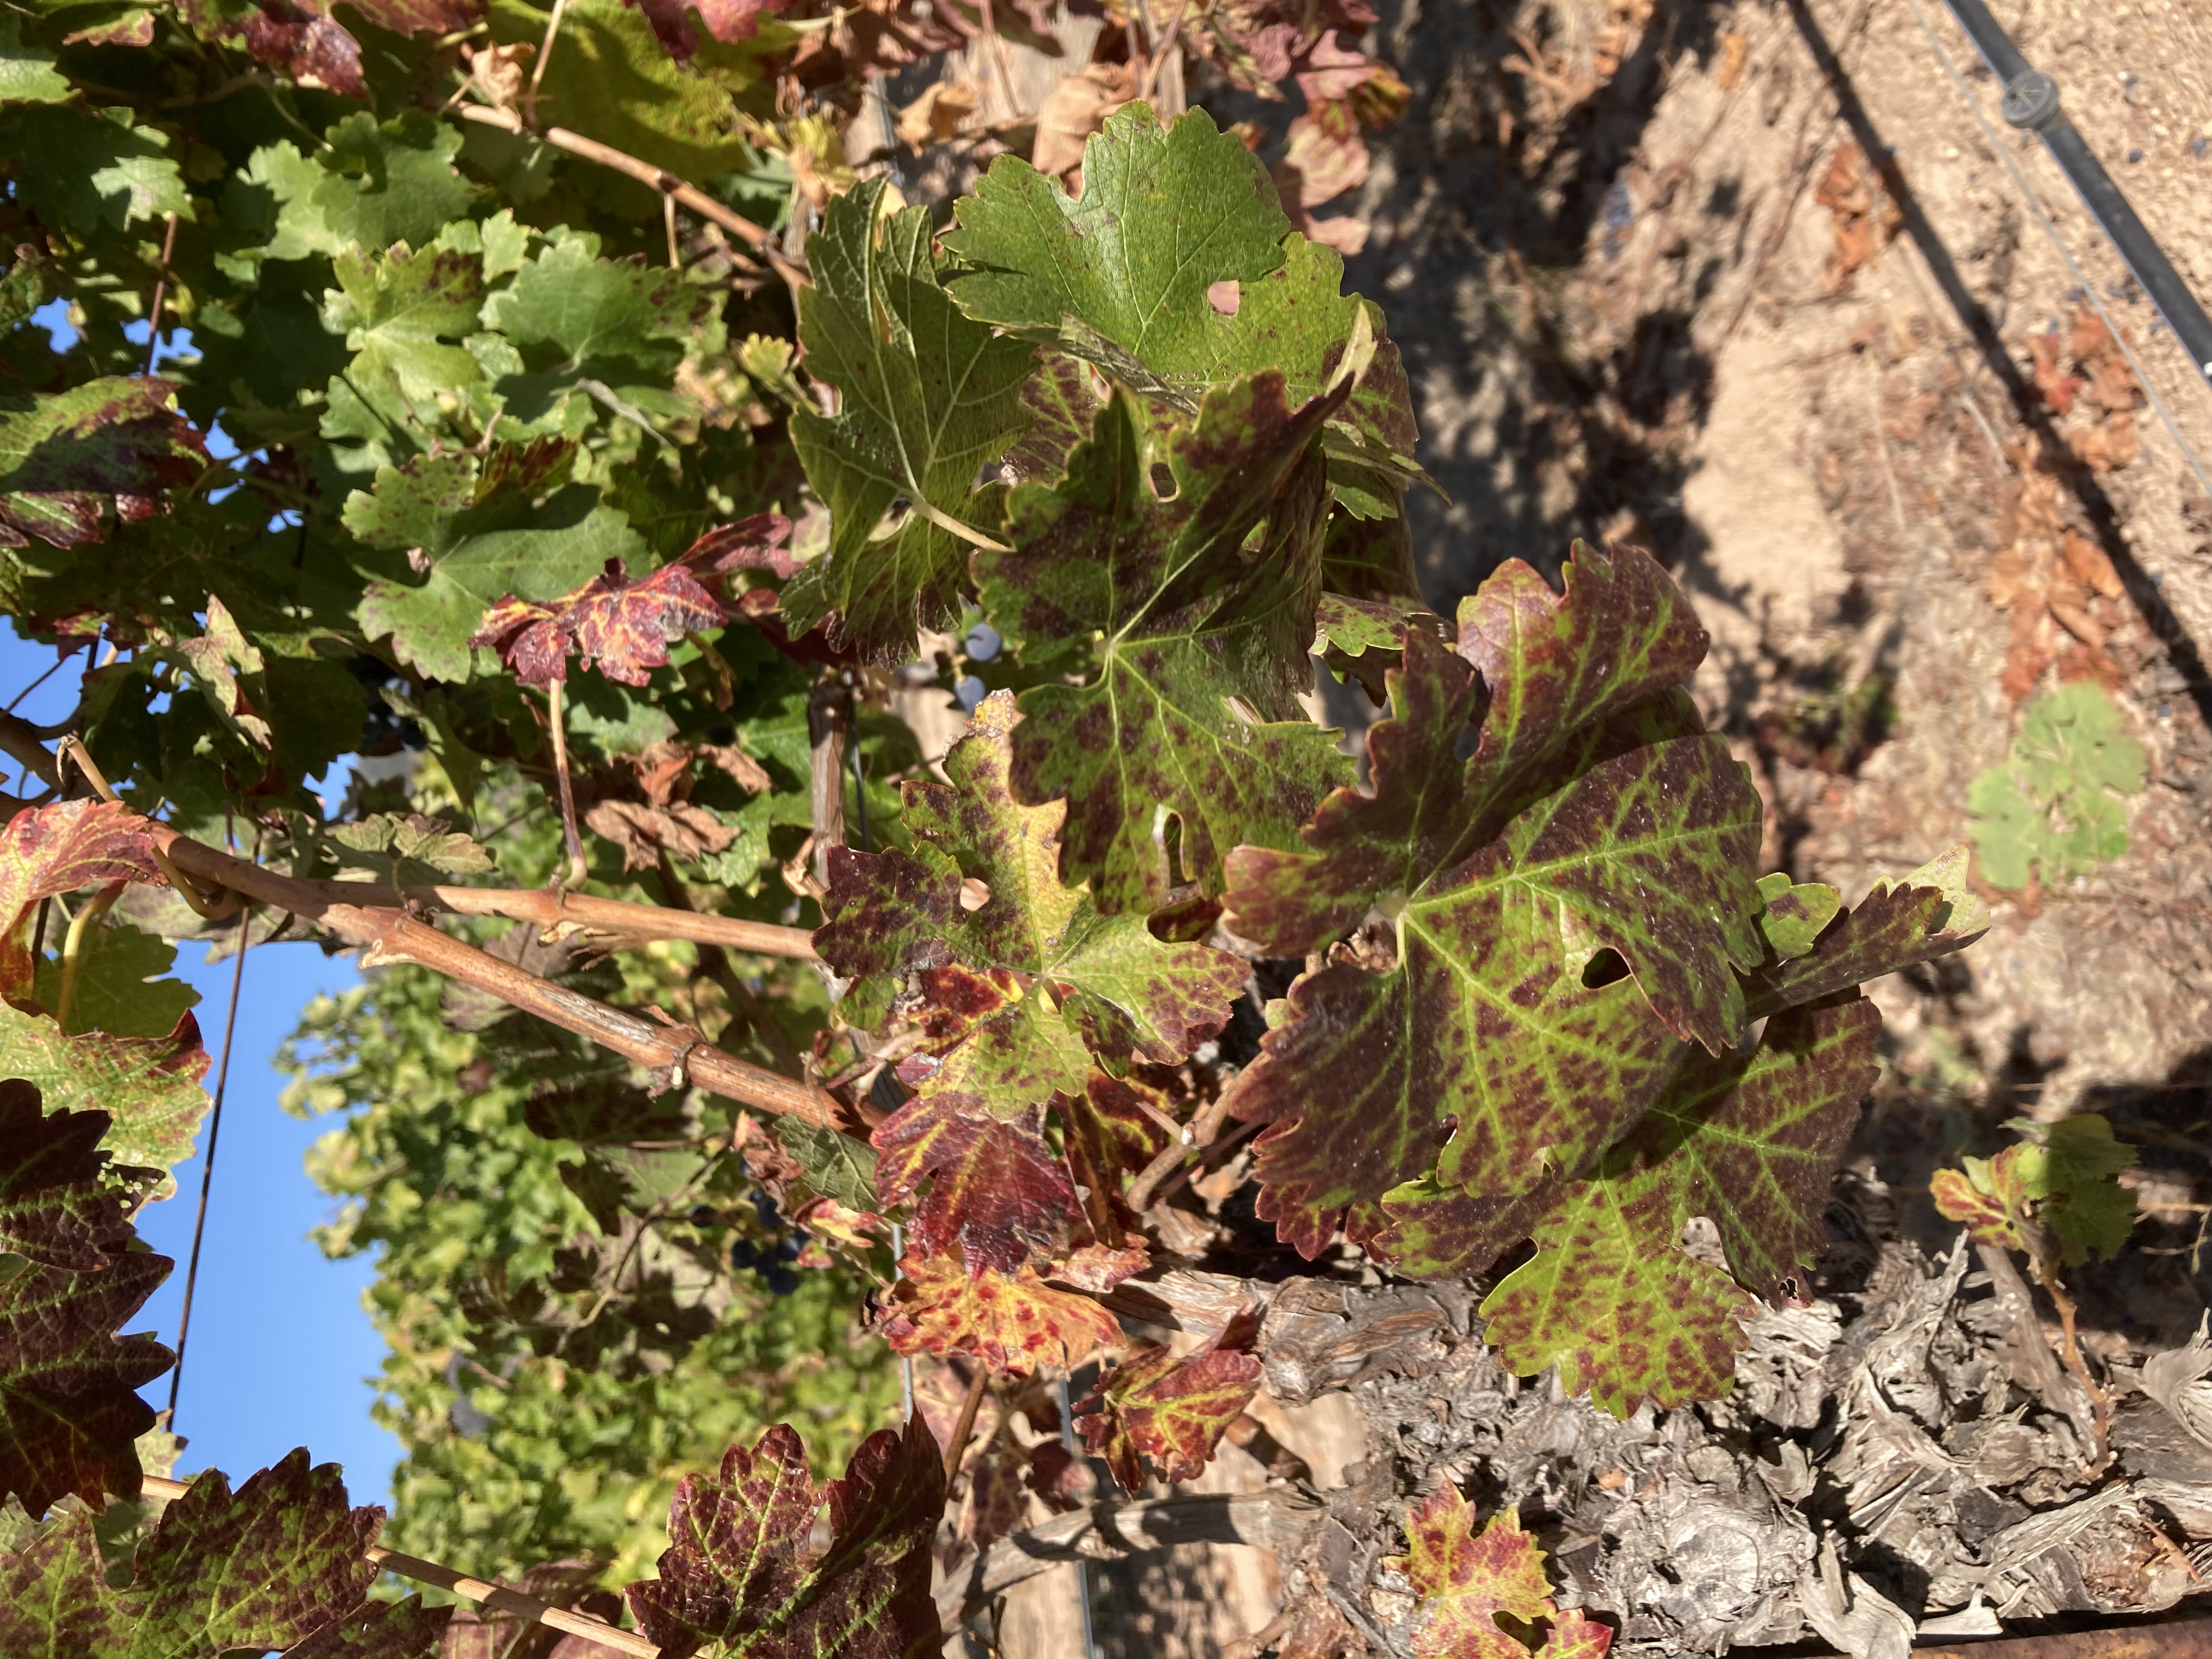
Label: Leafroll 3